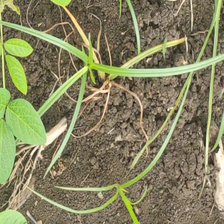
Weed species: Lavhala_(Cyperus_Rotundus)